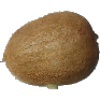
Label: kiwi